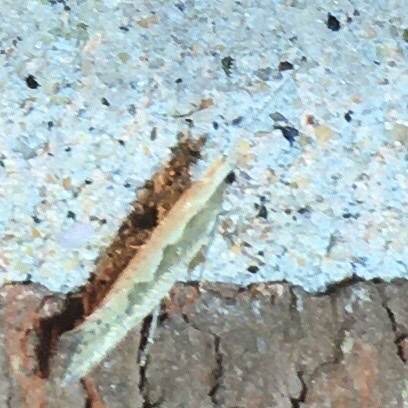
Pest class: diamondback_moth